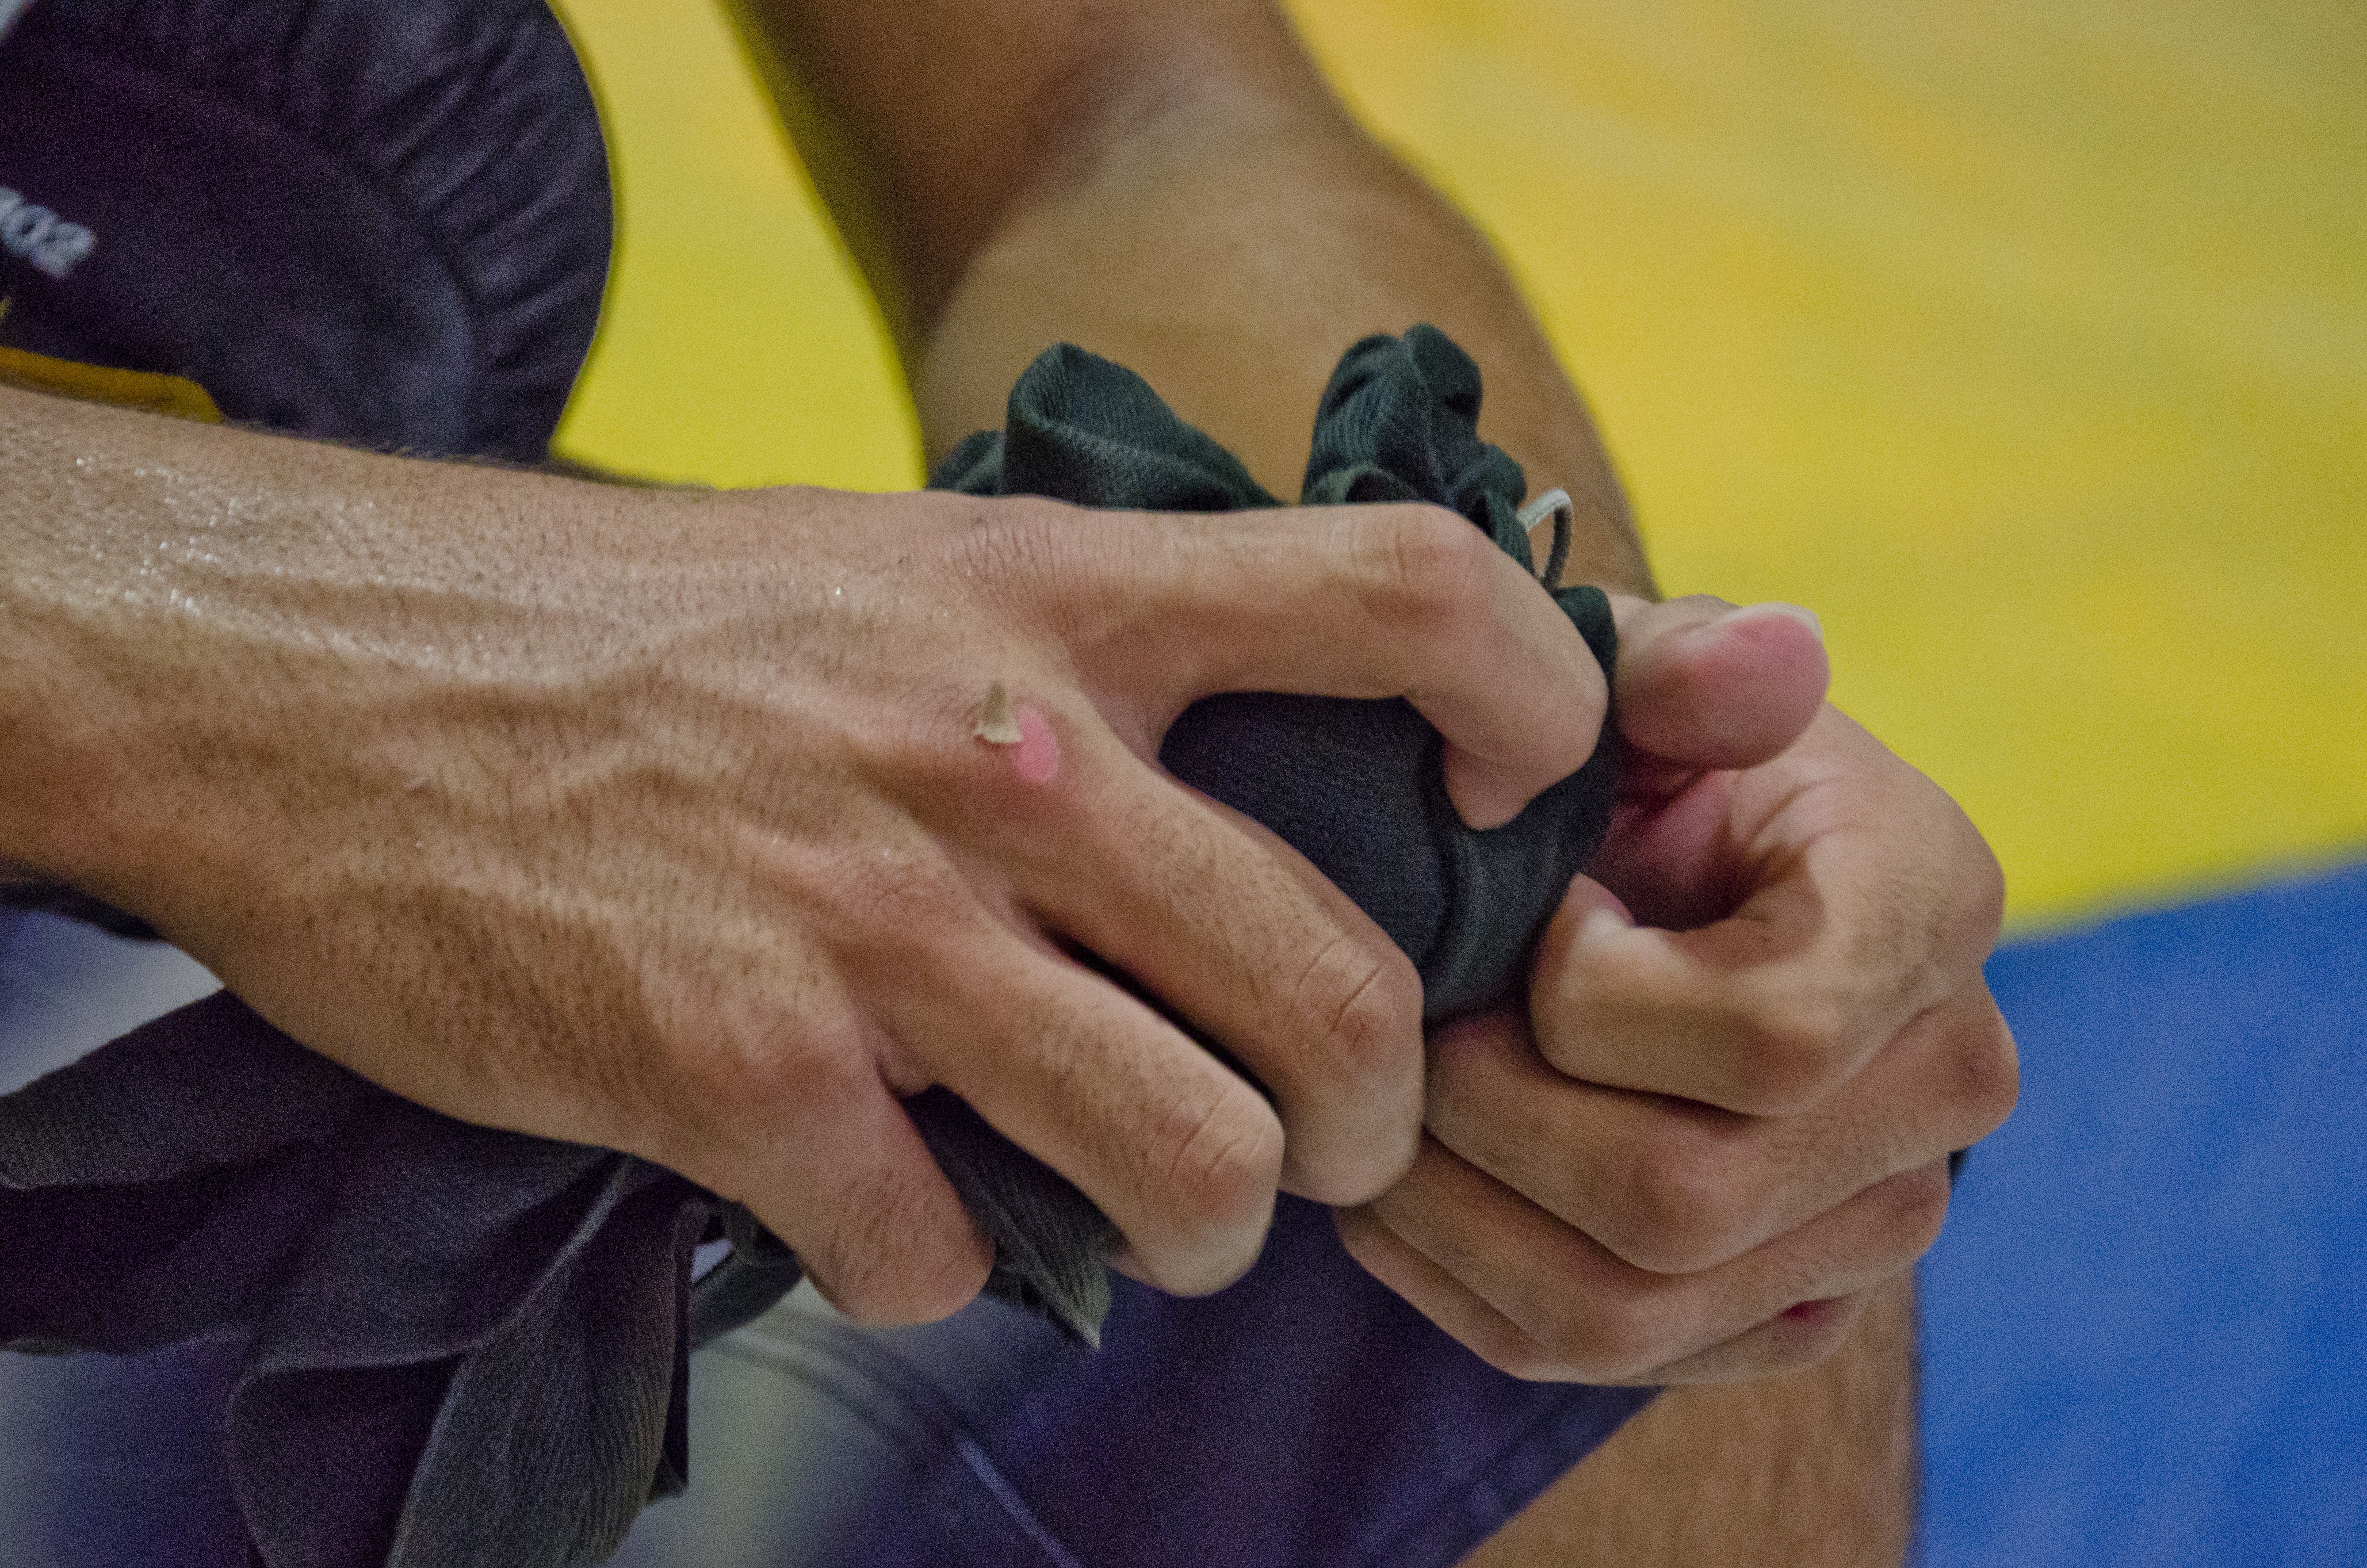
hand, man, person, leg, finger, arm, close up, human body, boxing, hands, fighter, interaction, wound, sense